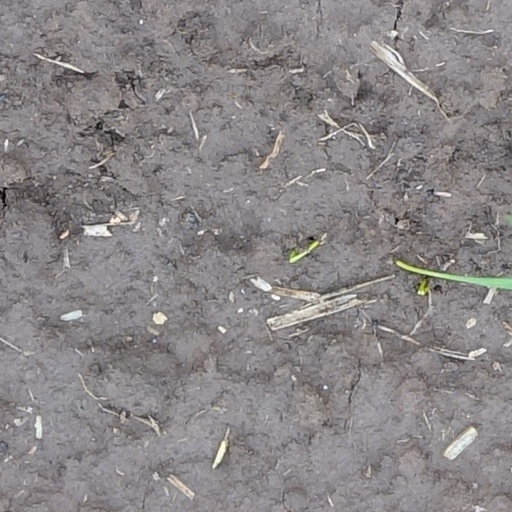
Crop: wheat